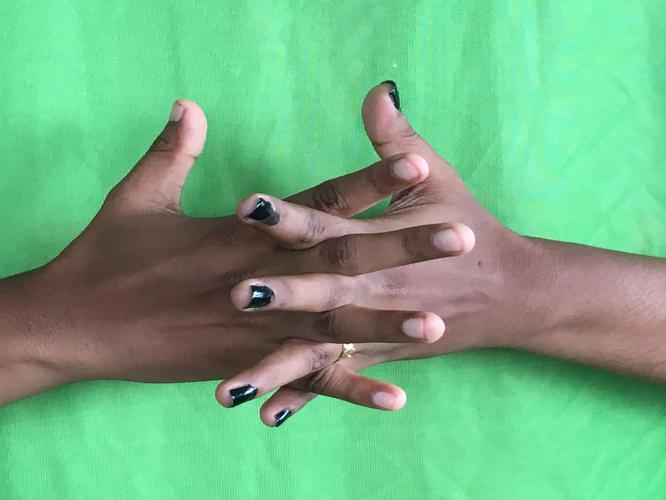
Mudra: Karkatta
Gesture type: double_hand